Greek battleship Lemnos

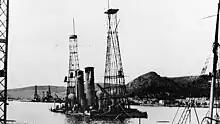
"Kilkis" (foreground) and "Lemnos" sunk after German air attack, 1941.

In February 1921, "Lemnos" was stationed in Smyrna to support the occupation of the city. Operations came to a close in September 1922 when the Greek Army was forced to evacuate Smyrna by sea, along with a sizable number of civilians from Asia Minor. The fleet transported a total of 250,000 soldiers and civilians during the evacuation. "Lemnos" departed Smyrna on the evening of 8 September with her sister "Kilkis". While en route from Smyrna to mainland Greece, Captain Dimitrios Fokas, the commander of "Lemnos", formed a Revolutionary Committee with Nikolaos Plastiras and Stylianos Gonatas, two colonels who supported Venizelos, who had been ousted in 1920. The men launched the 11 September 1922 Revolution, and other vessels in the fleet mutinied in support of the coup. King Constantine I was forced to abdicate in favor of his son, George II.